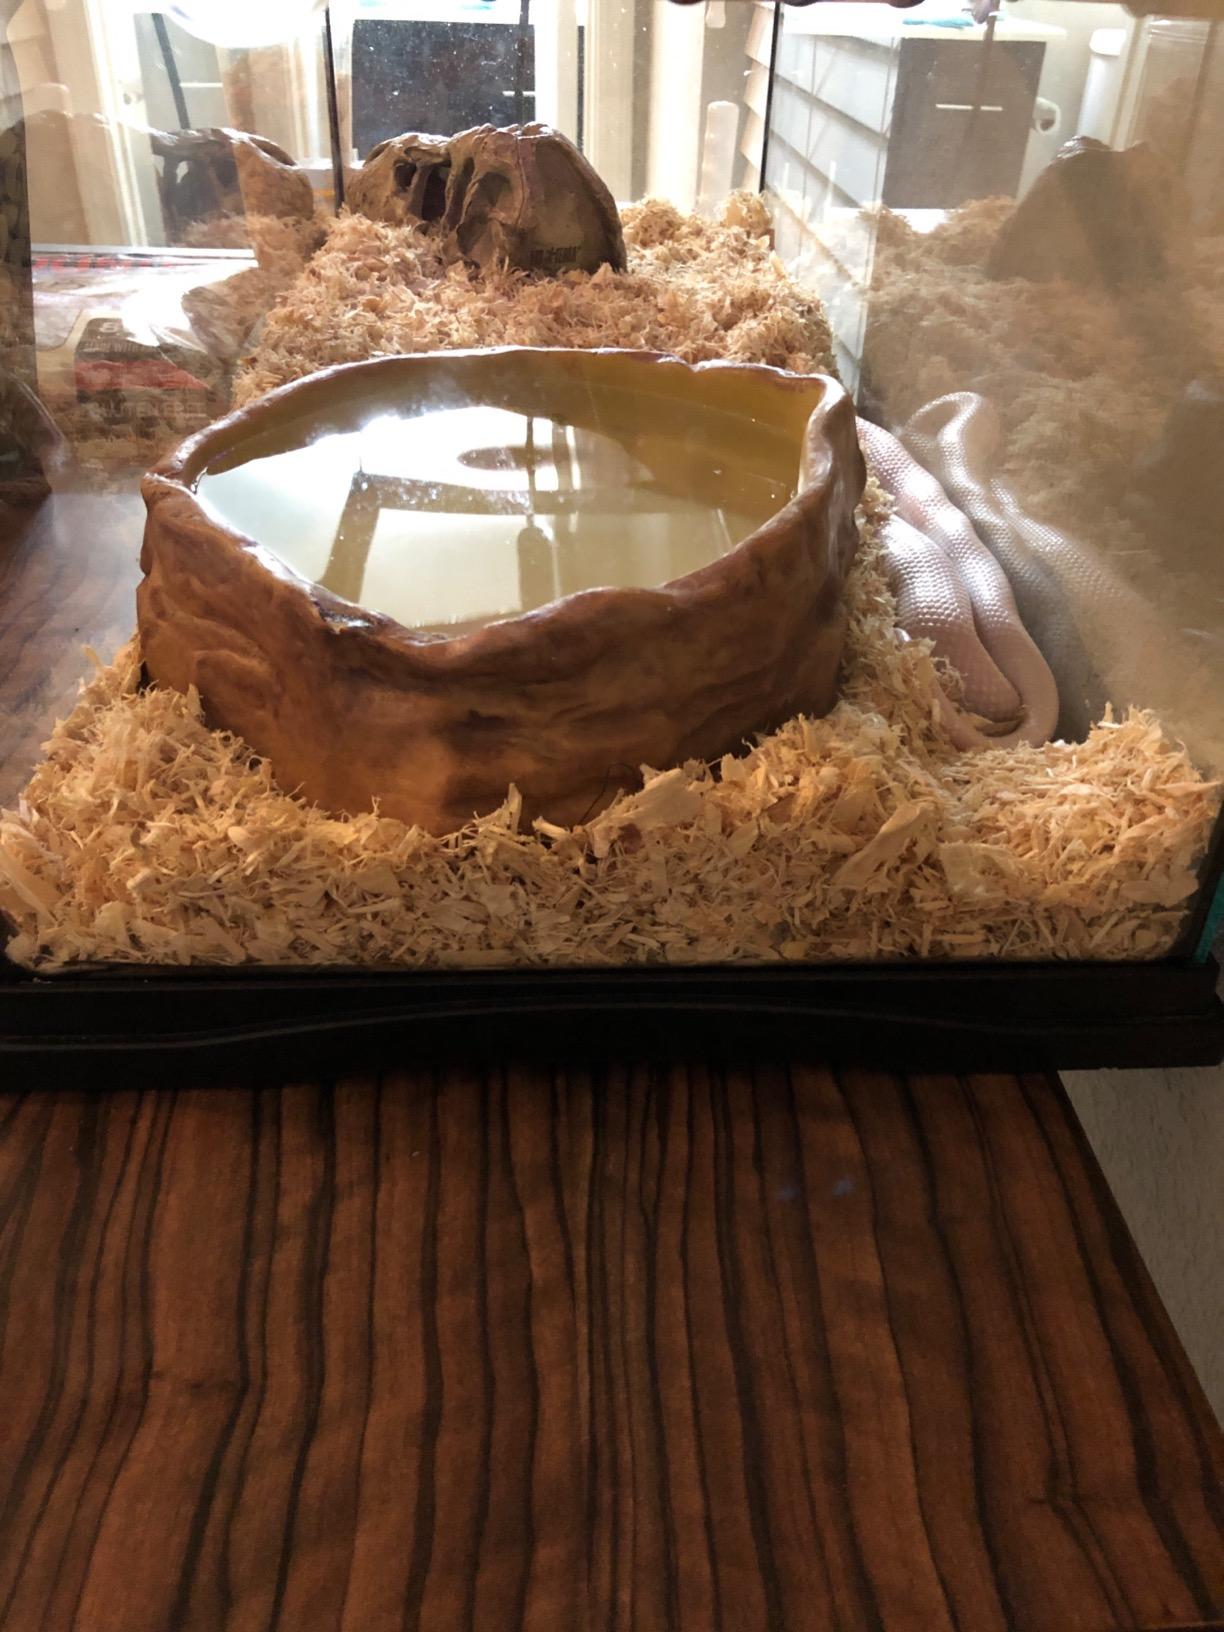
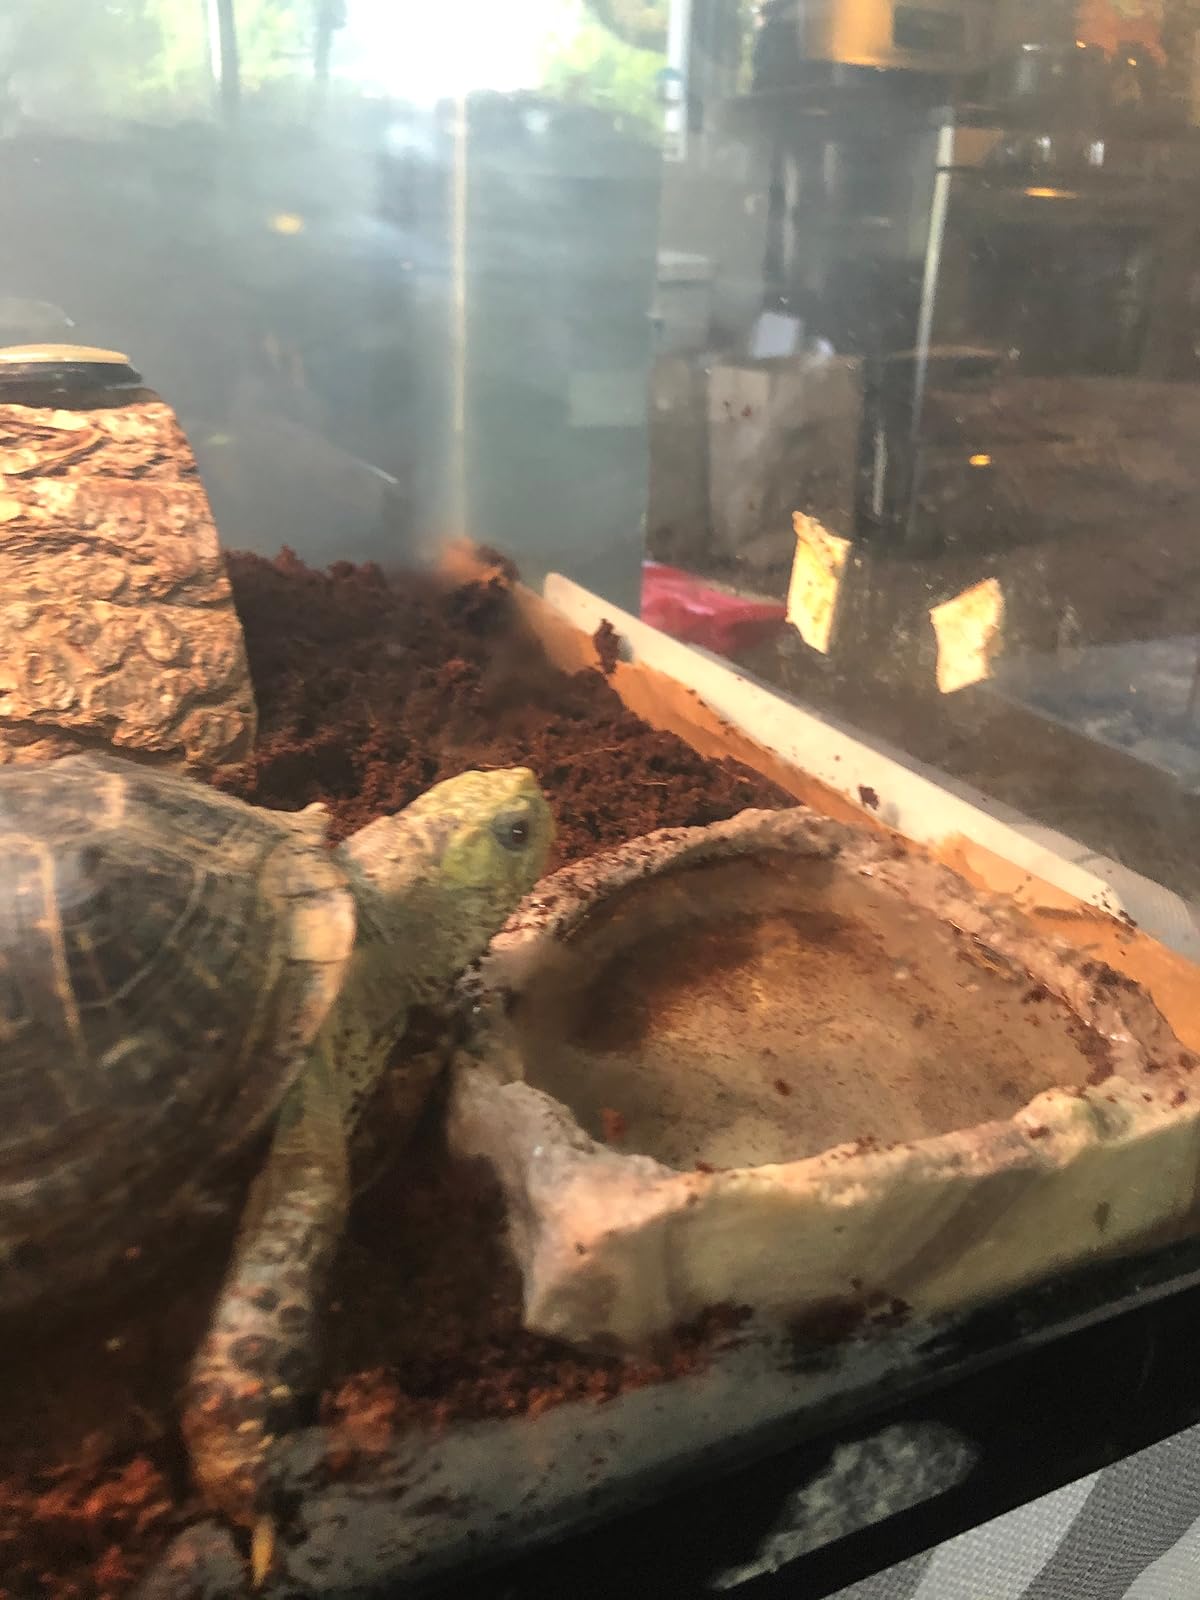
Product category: items_bowl
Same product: no